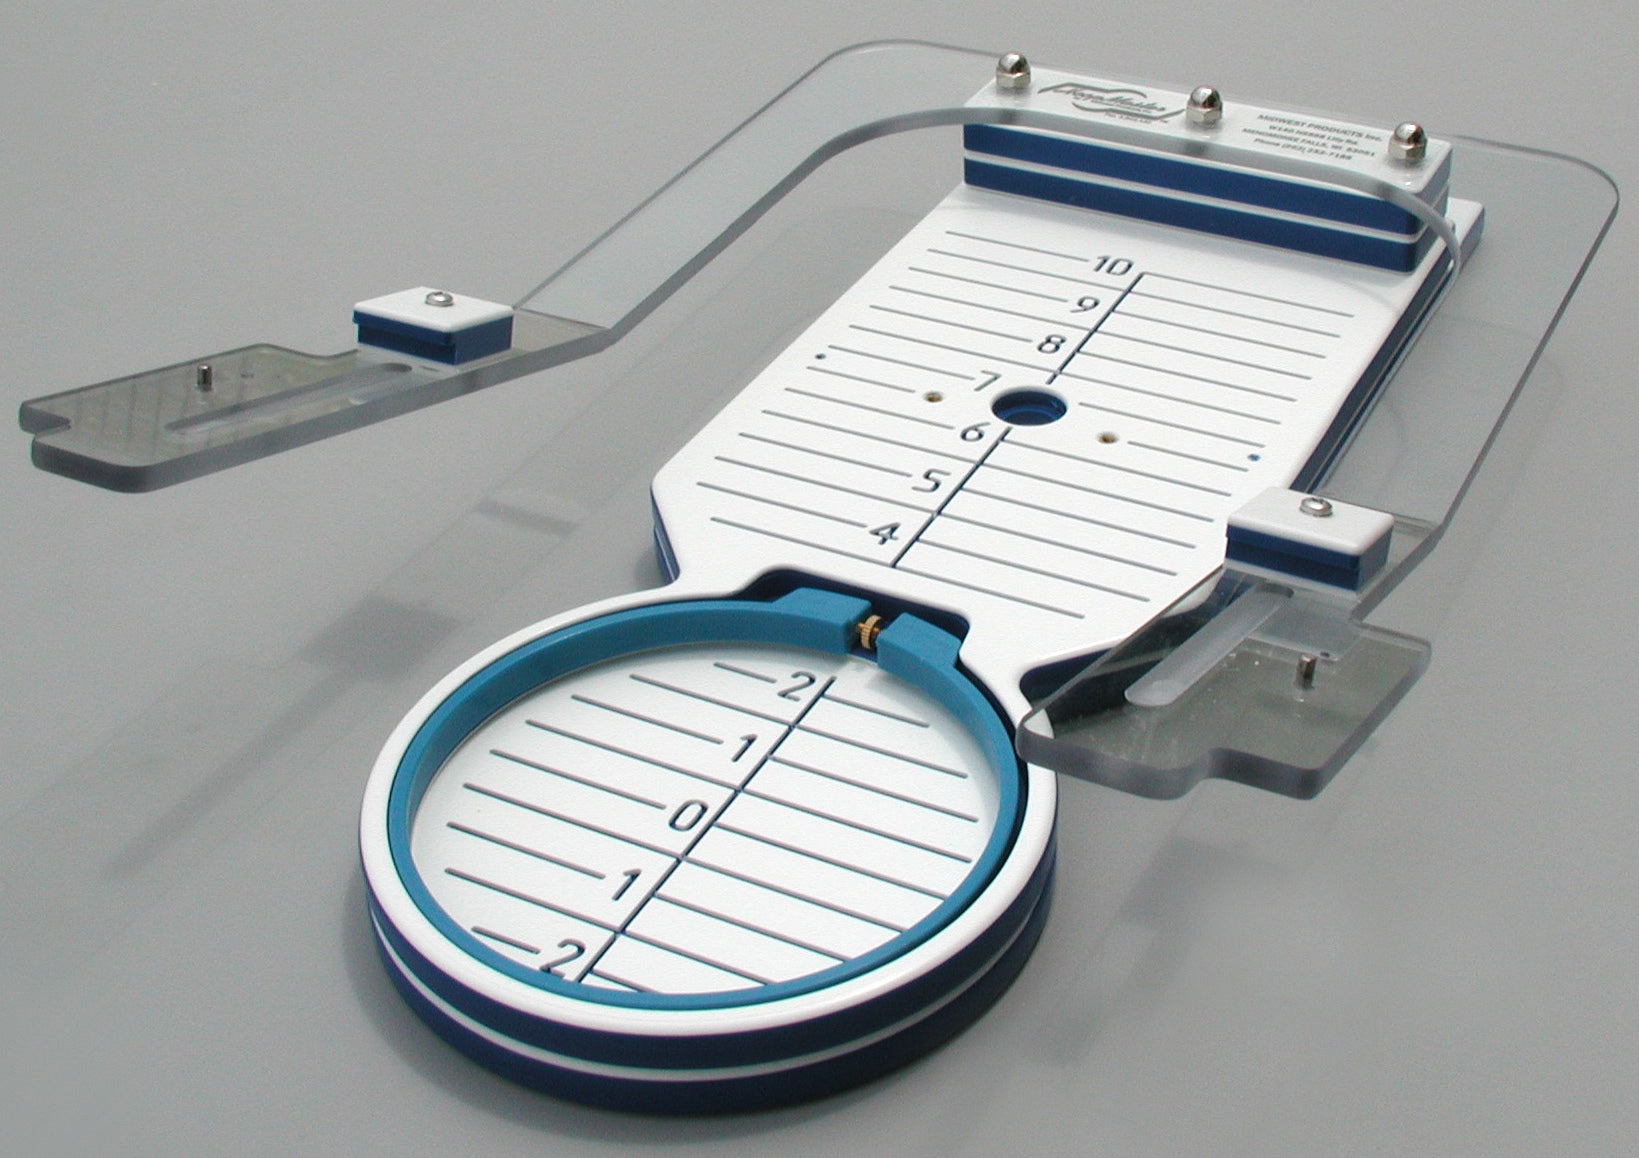
BARUDAN - CAP BACK - 12CM - HOOPMASTER FIXTURE
The HoopMaster's many patented features make hooping easy, faster, and more consistent. You can document logo placement for quick setups and more consistent placement. The HoopMaster is custom made for your hoops, so there is no hardware to adjust. With the HoopMaster, new employees will be hooping in no time at all. Hooping Aids Now Available For Allied, Tajima, Barudan, Brother, SWF, Happy, ZSK, Melco, Toyota, HoopTech, Durkee, Meistergram, Feiya, Axiom, Aemco, Prodigy, Inbro, Generations Ricoma, Phoenix, Sheen, Vital Link
Brand: Embroidery Supply Shop
Category: Arts & Entertainment > Hobbies & Creative Arts > Arts & Crafts > Art & Crafting Tools > Textile Craft Machines > Sewing Machines